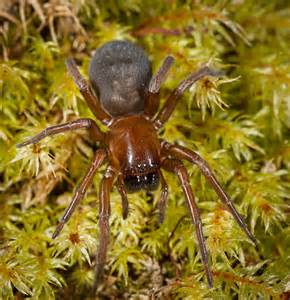
Label: ragno